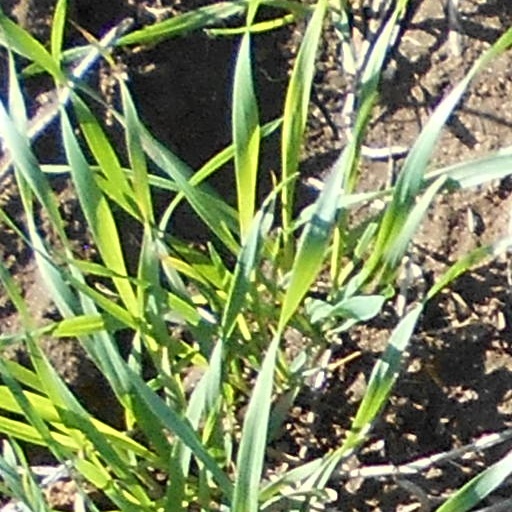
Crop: wheat